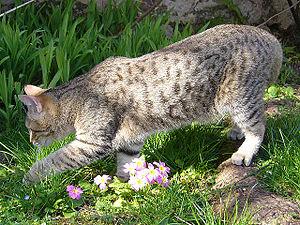
Le pixie-bob ou pixiebob est une race de chat originaire du grand nord-ouest des États-Unis. Ce chat est caractérisé par sa ressemblance physique avec le Lynx roux.